Joseph Lancaster Budd

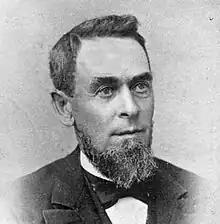

Joseph Lancaster Budd (1834? – December 20, 1904) was an American professor and horticulturist. Iowa State College employed him and was part of the Iowa State Horticultural Society, among others. His work involved fruit trees and other plants, but particularly apples.